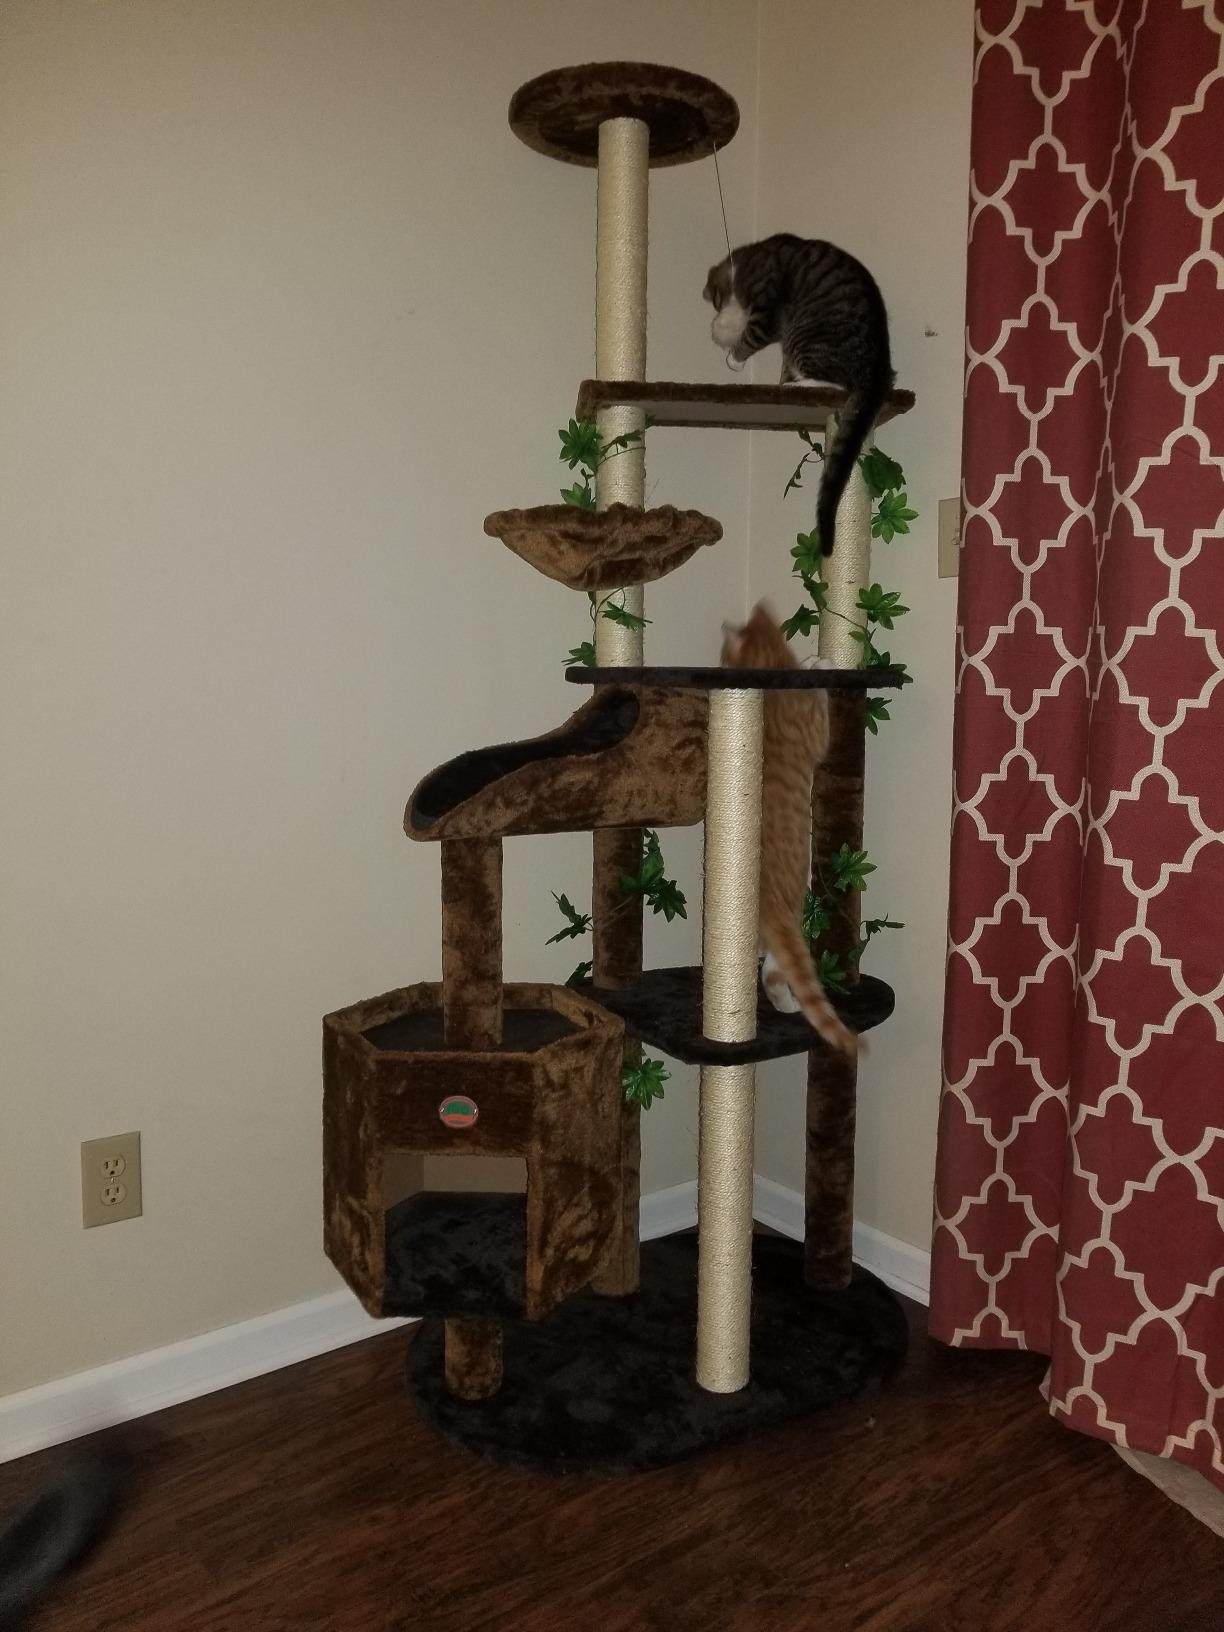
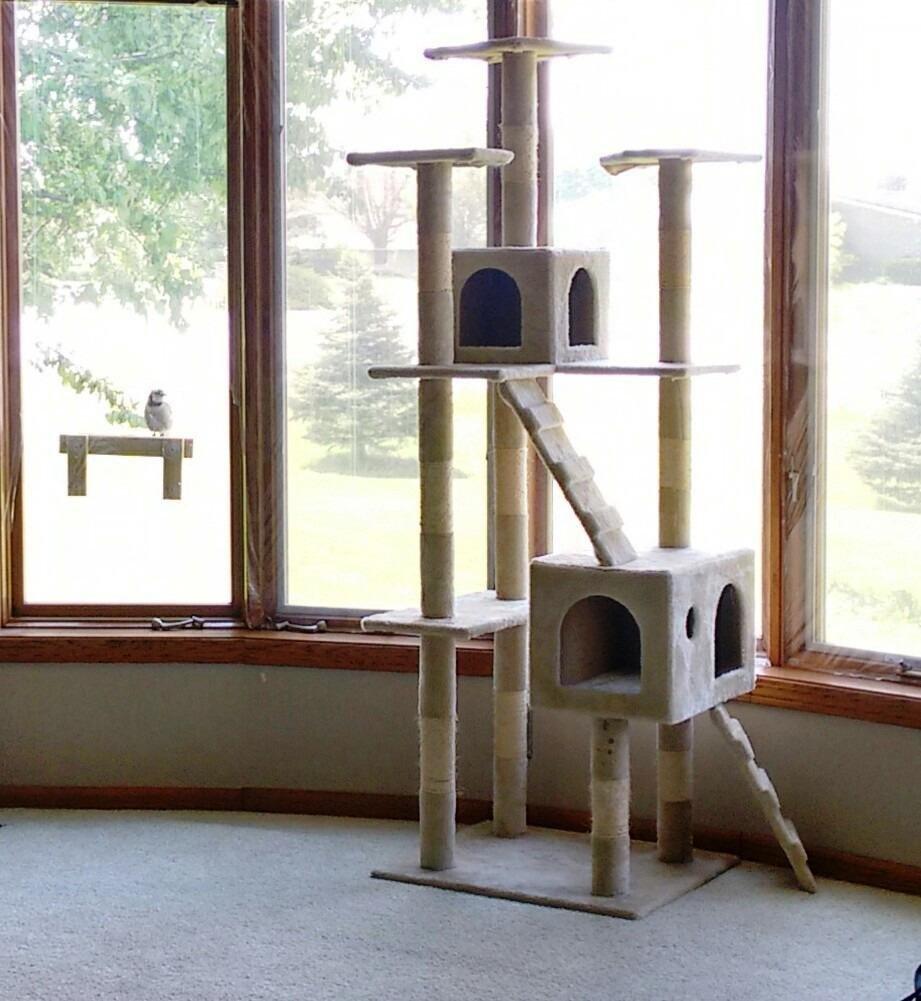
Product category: items_cat tree
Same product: no